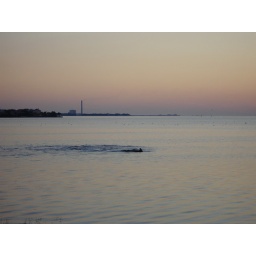
dolphins were playing in the water when I went to watch the sunset at Green Key beach